Redpath Museum

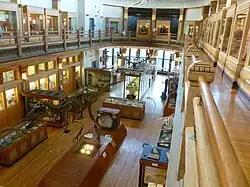
Interior of the museum

The Redpath Museum is a museum of natural history belonging to McGill University and located on the university's campus on Sherbrooke Street West in Montreal, Quebec, Canada. It was built in 1882 as a gift from the sugar baron Peter Redpath.